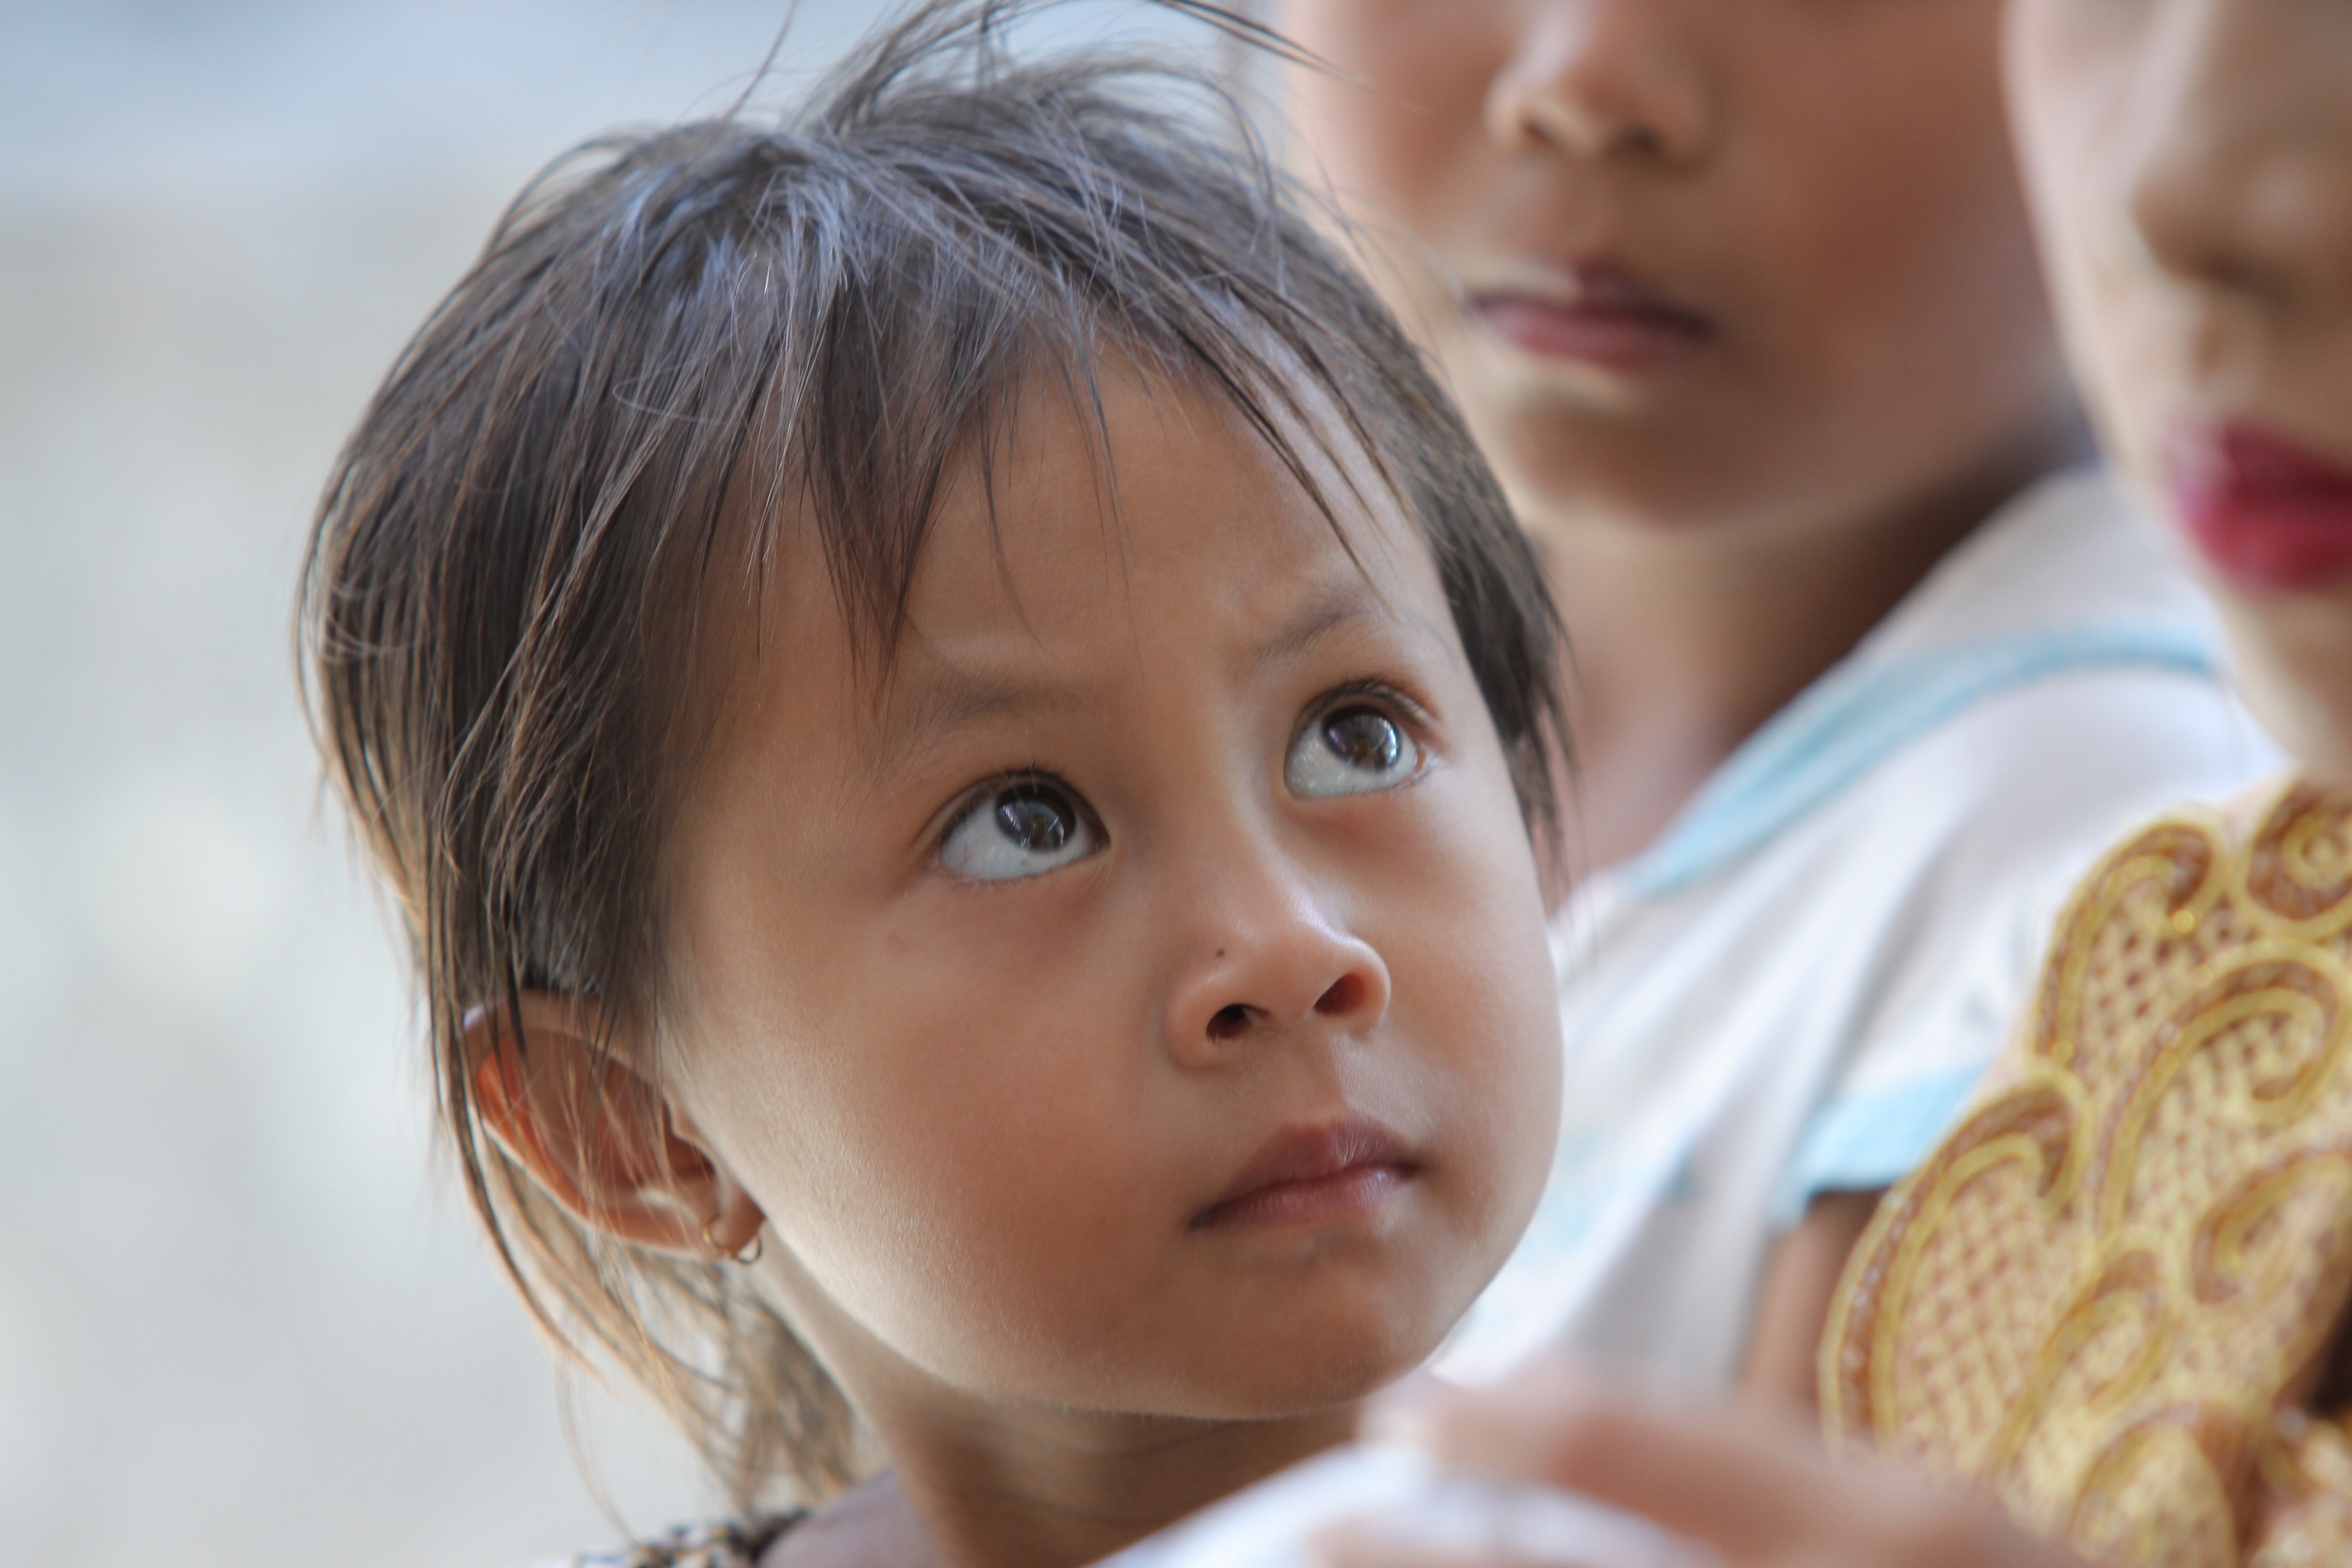
person, people, girl, woman, portrait, child, facial expression, smile, face, children, infant, toddler, eye, skin, school, school children, portrait photography